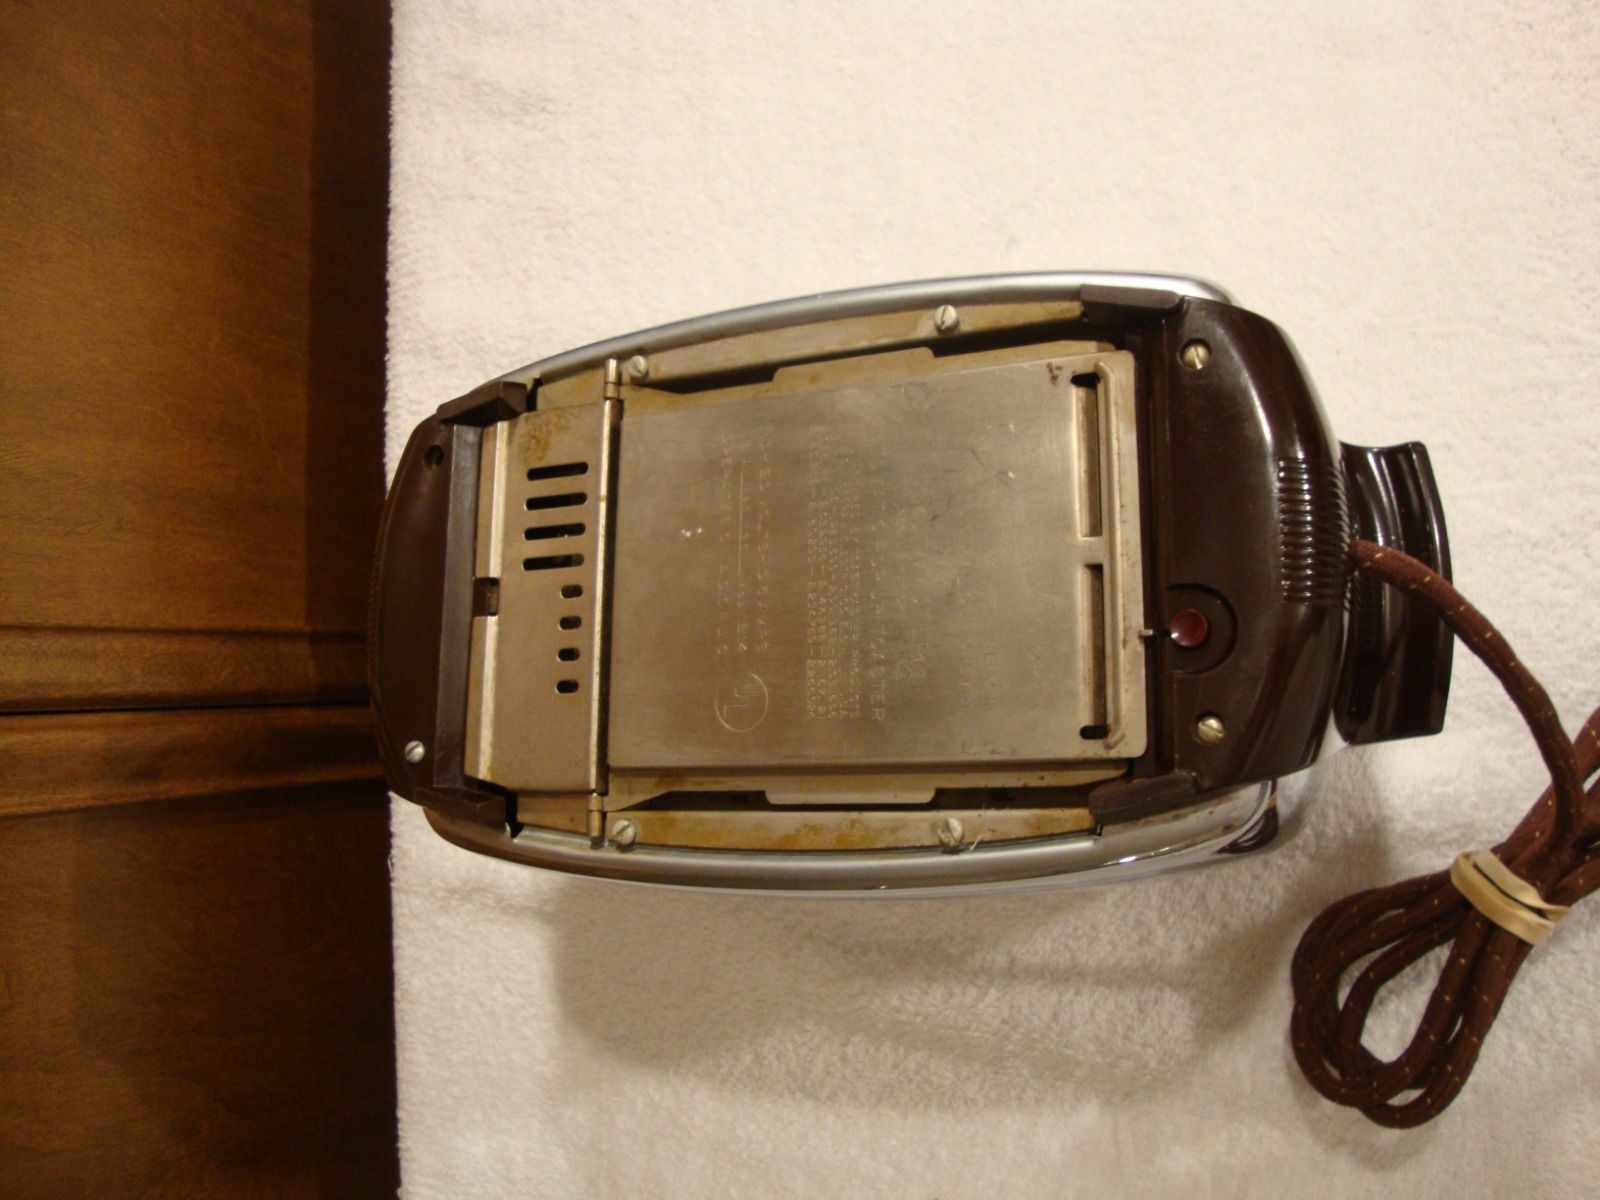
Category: toaster